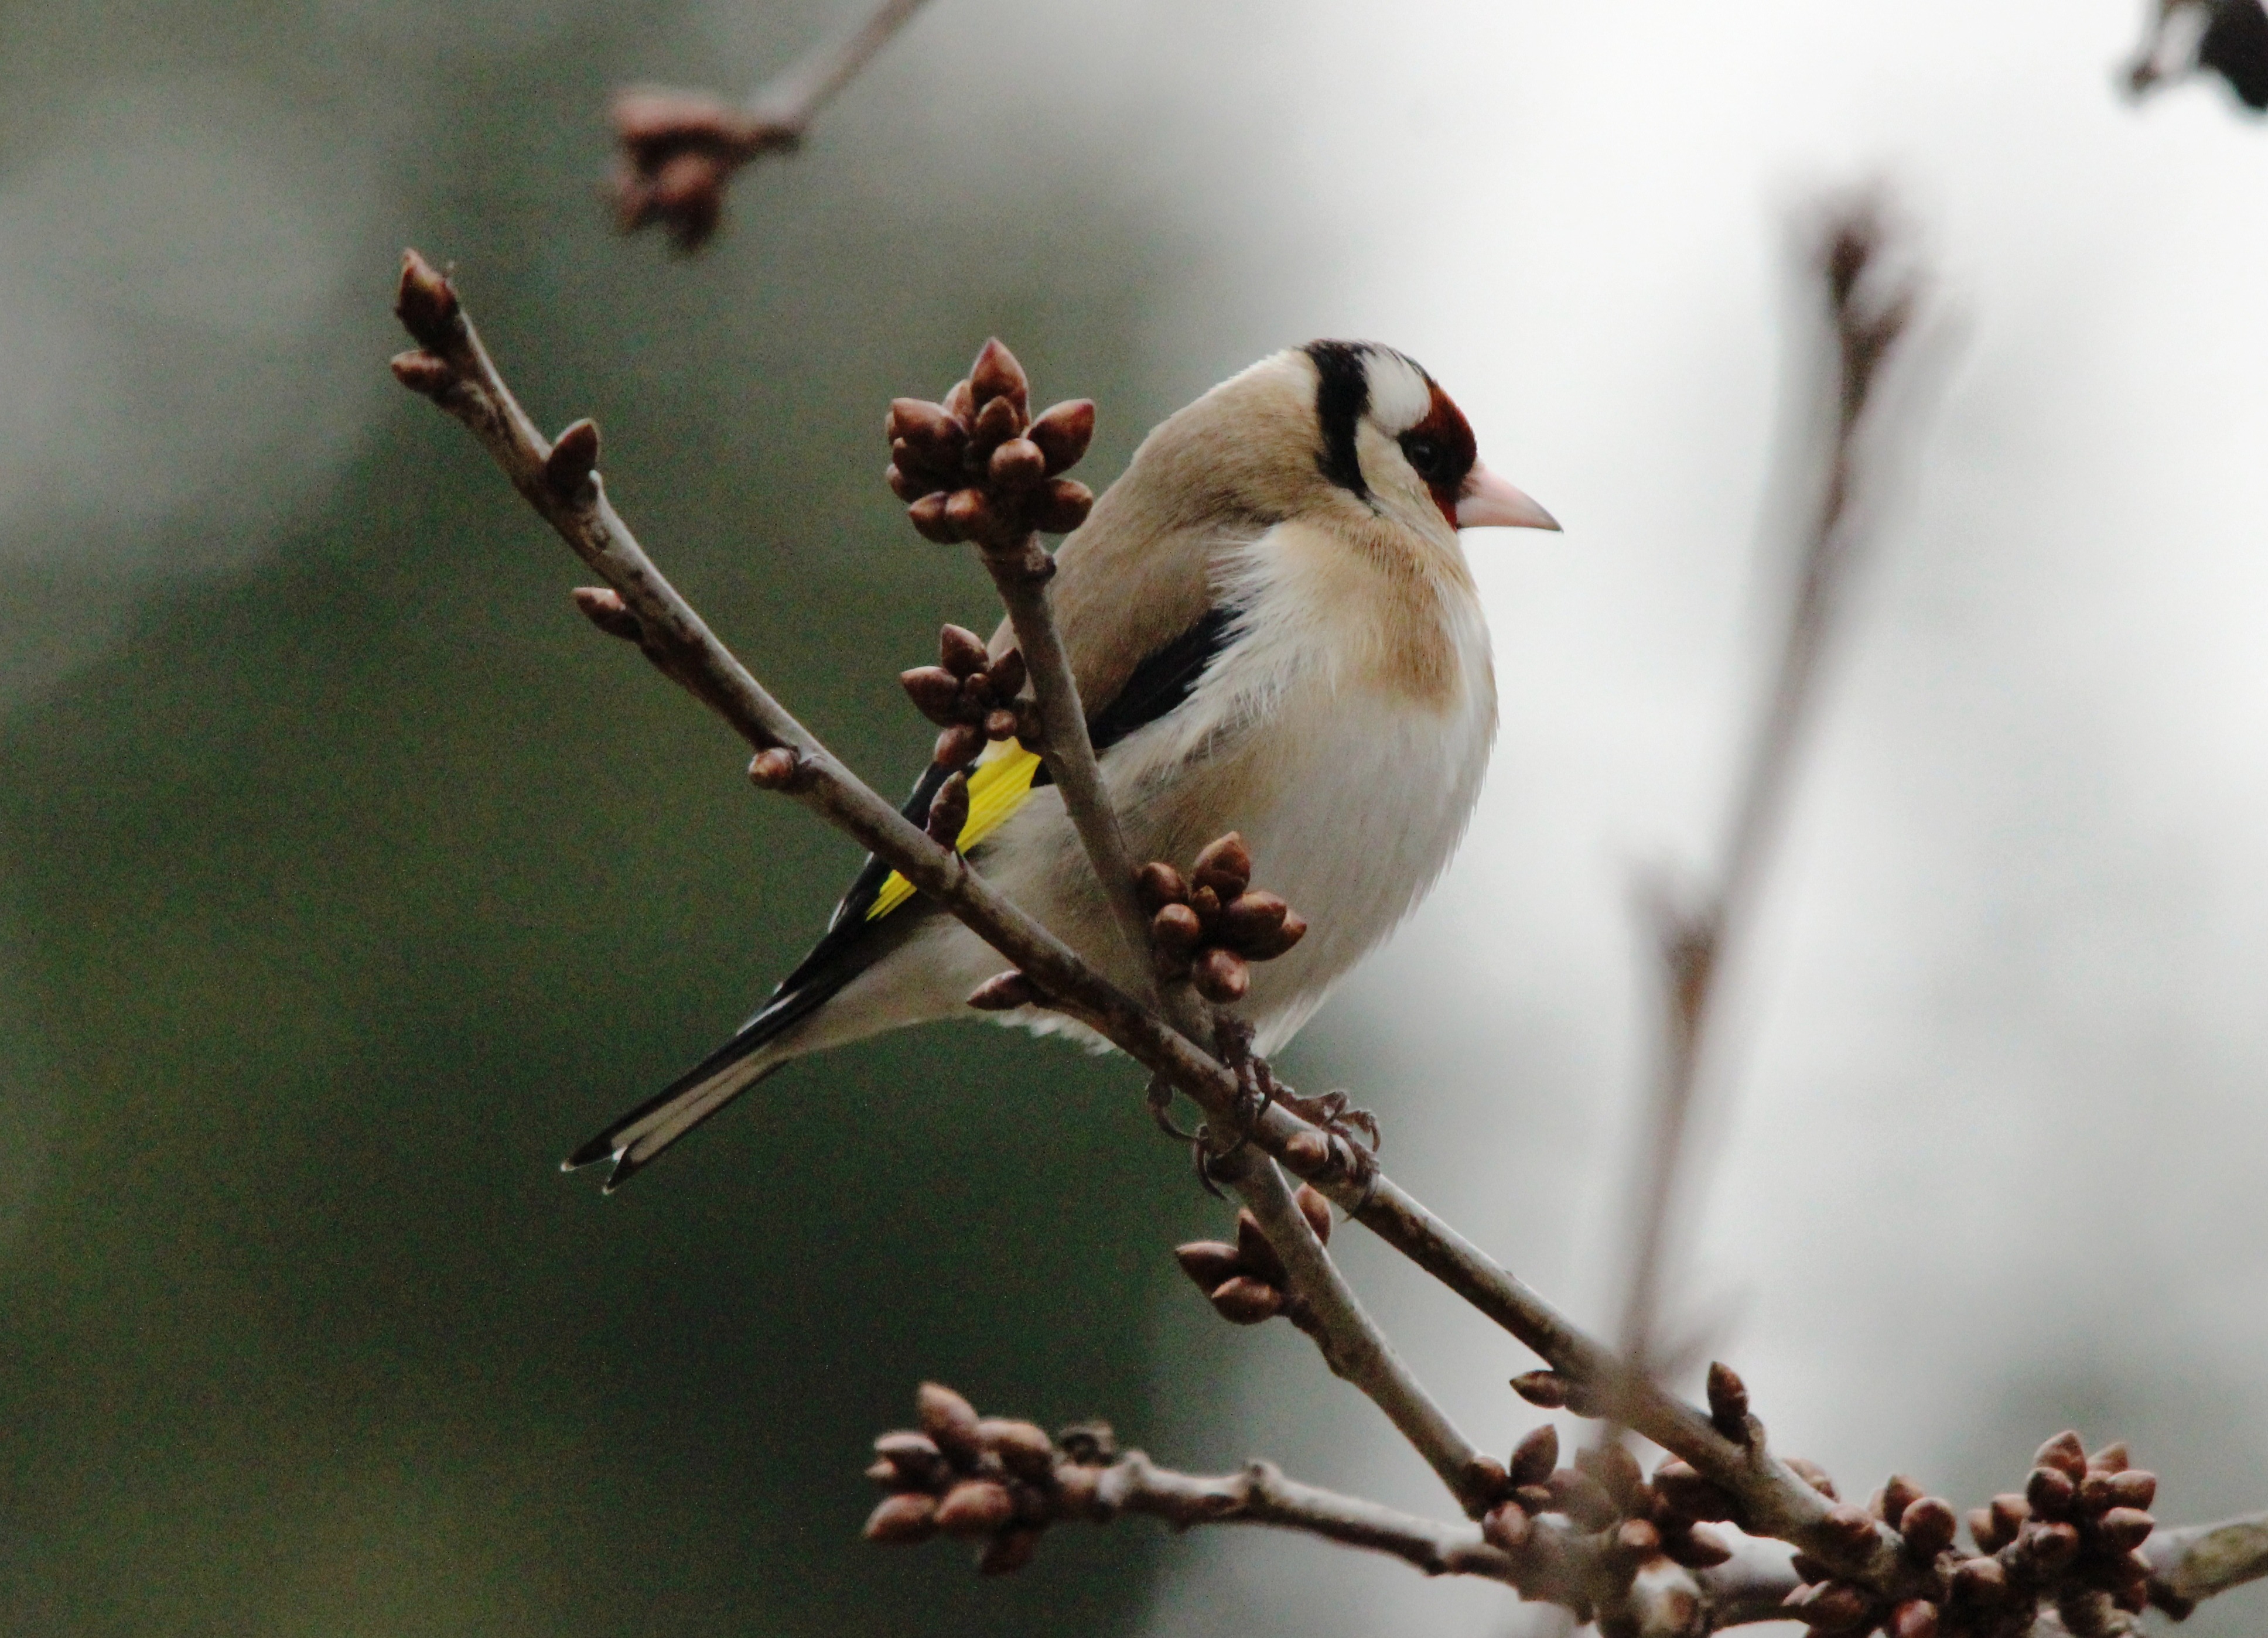
nature, branch, blossom, bird, wing, flower, animal, wildlife, beak, flora, feather, fauna, twig, close up, vertebrate, sparrow, bill, finch, brambling, macro photography, house sparrow, stieglitz, perching bird, emberizidae